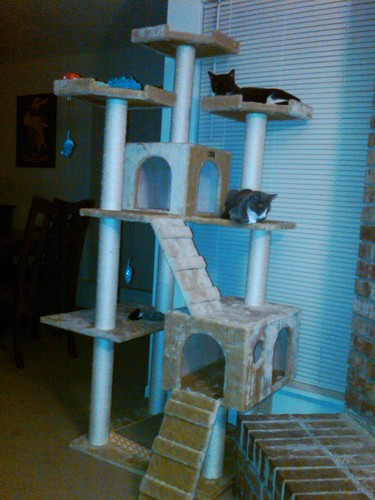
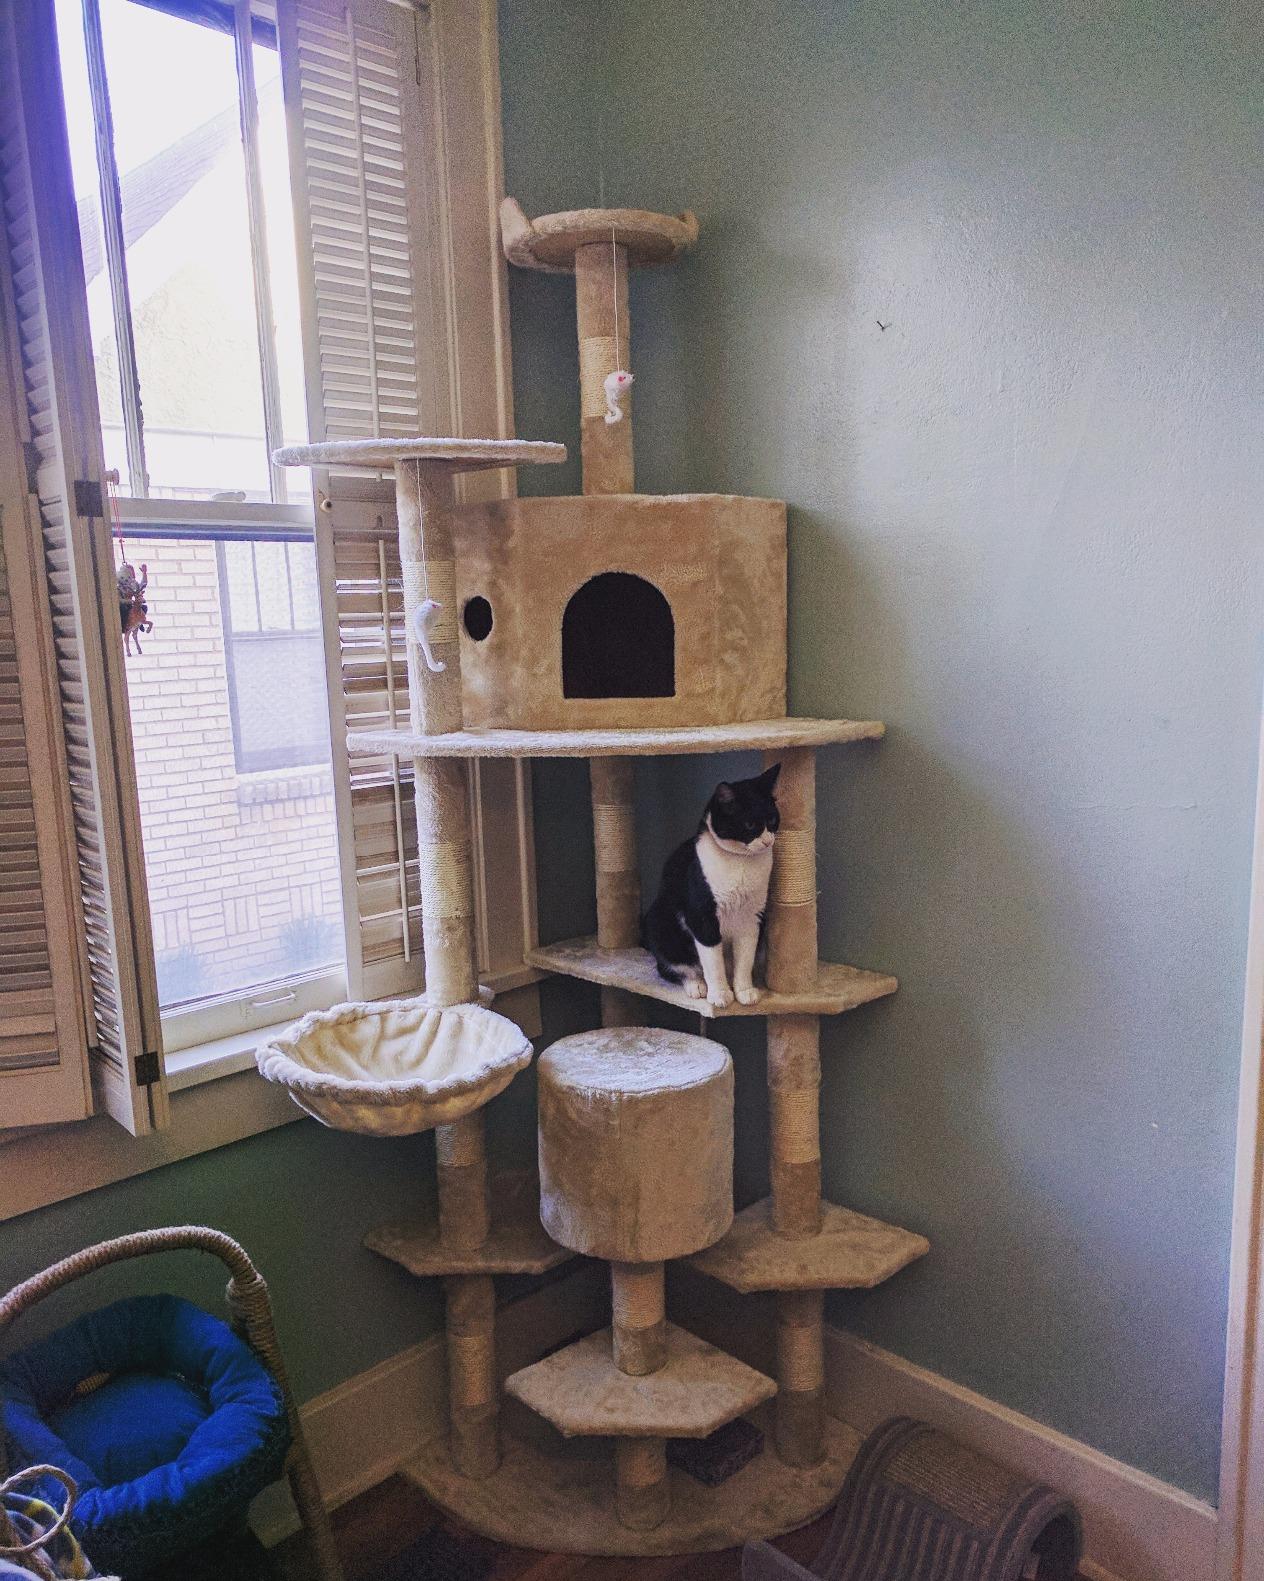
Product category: items_cat tree
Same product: no